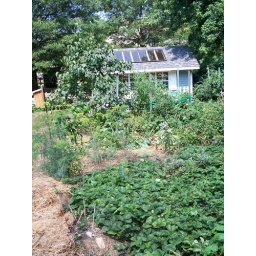
overgrown, note dill in middle left under bird house